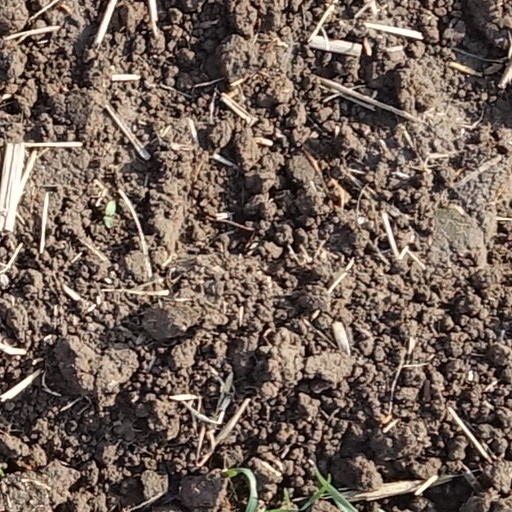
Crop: wheat